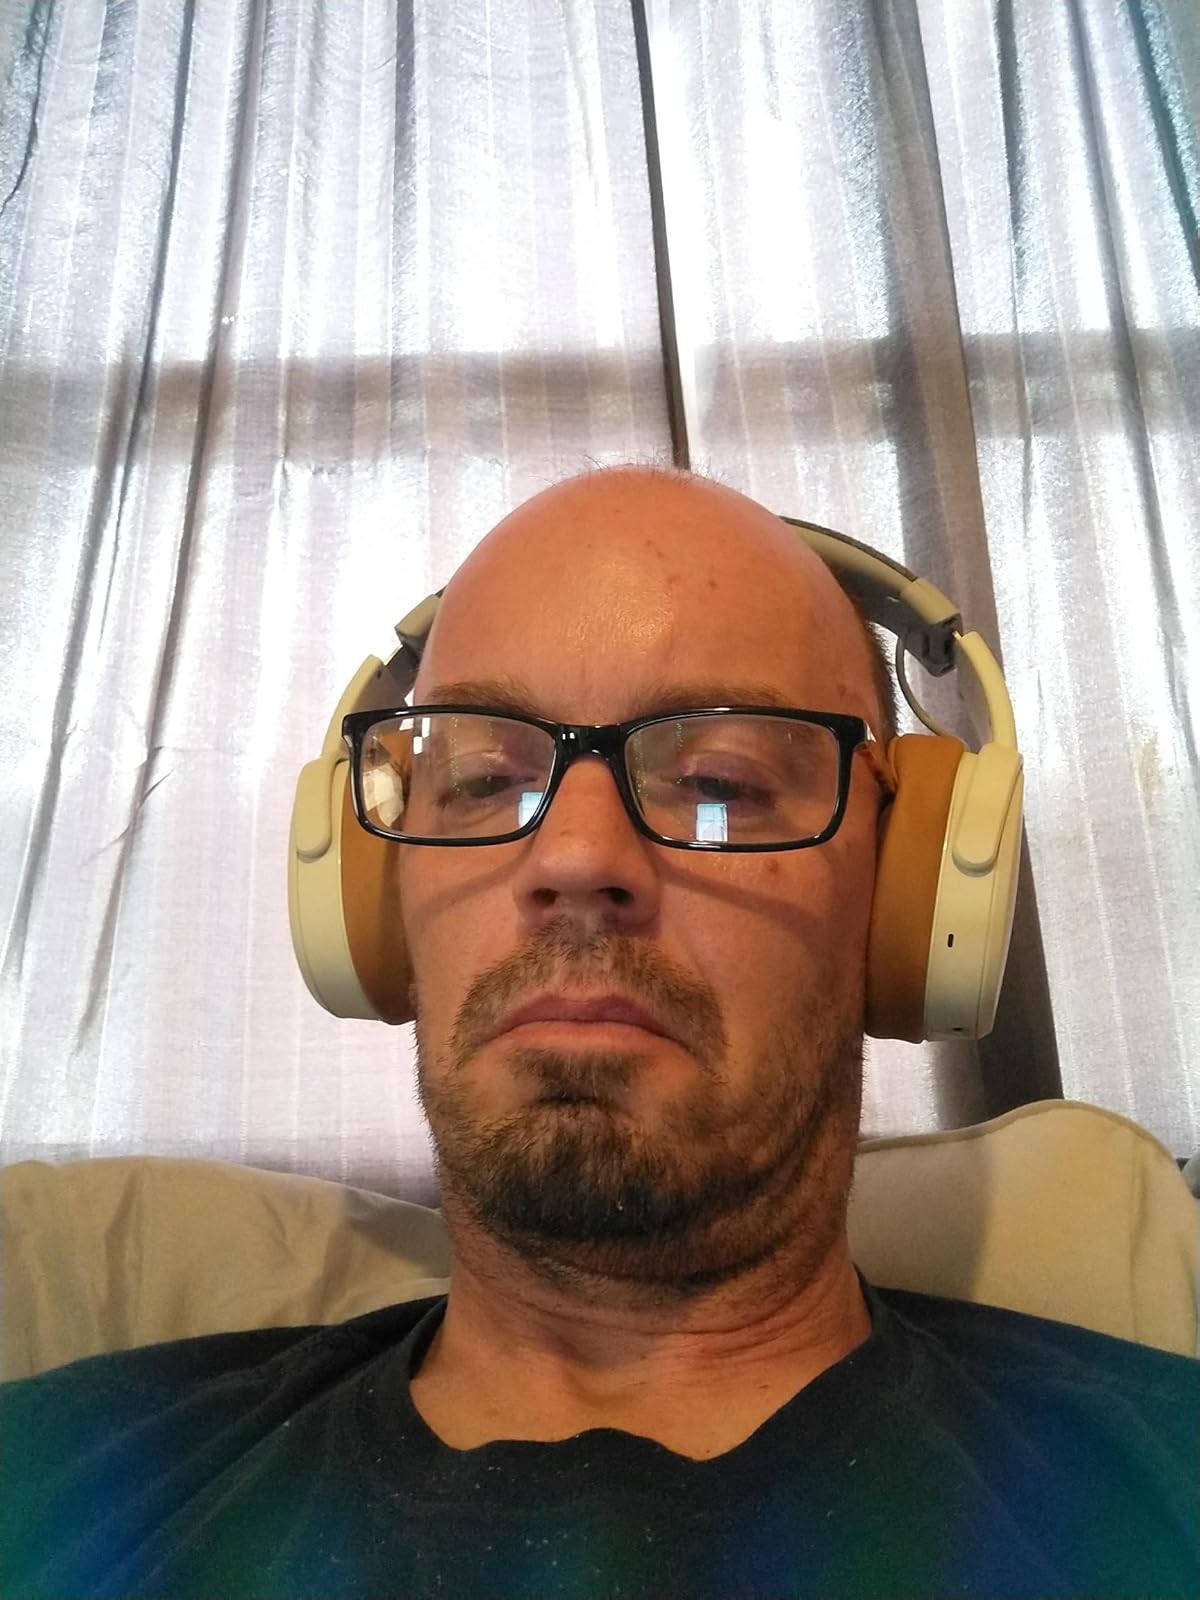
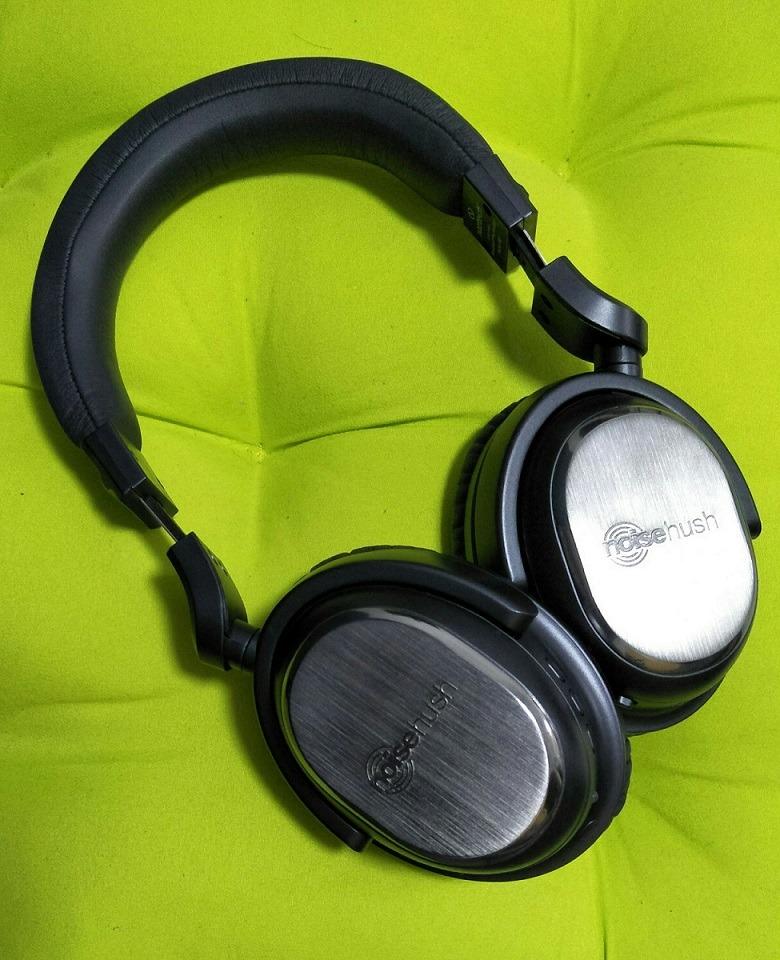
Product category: headphones
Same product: no